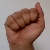
The image shows a hand gesture representing the letter 'A' in Indian Sign Language.